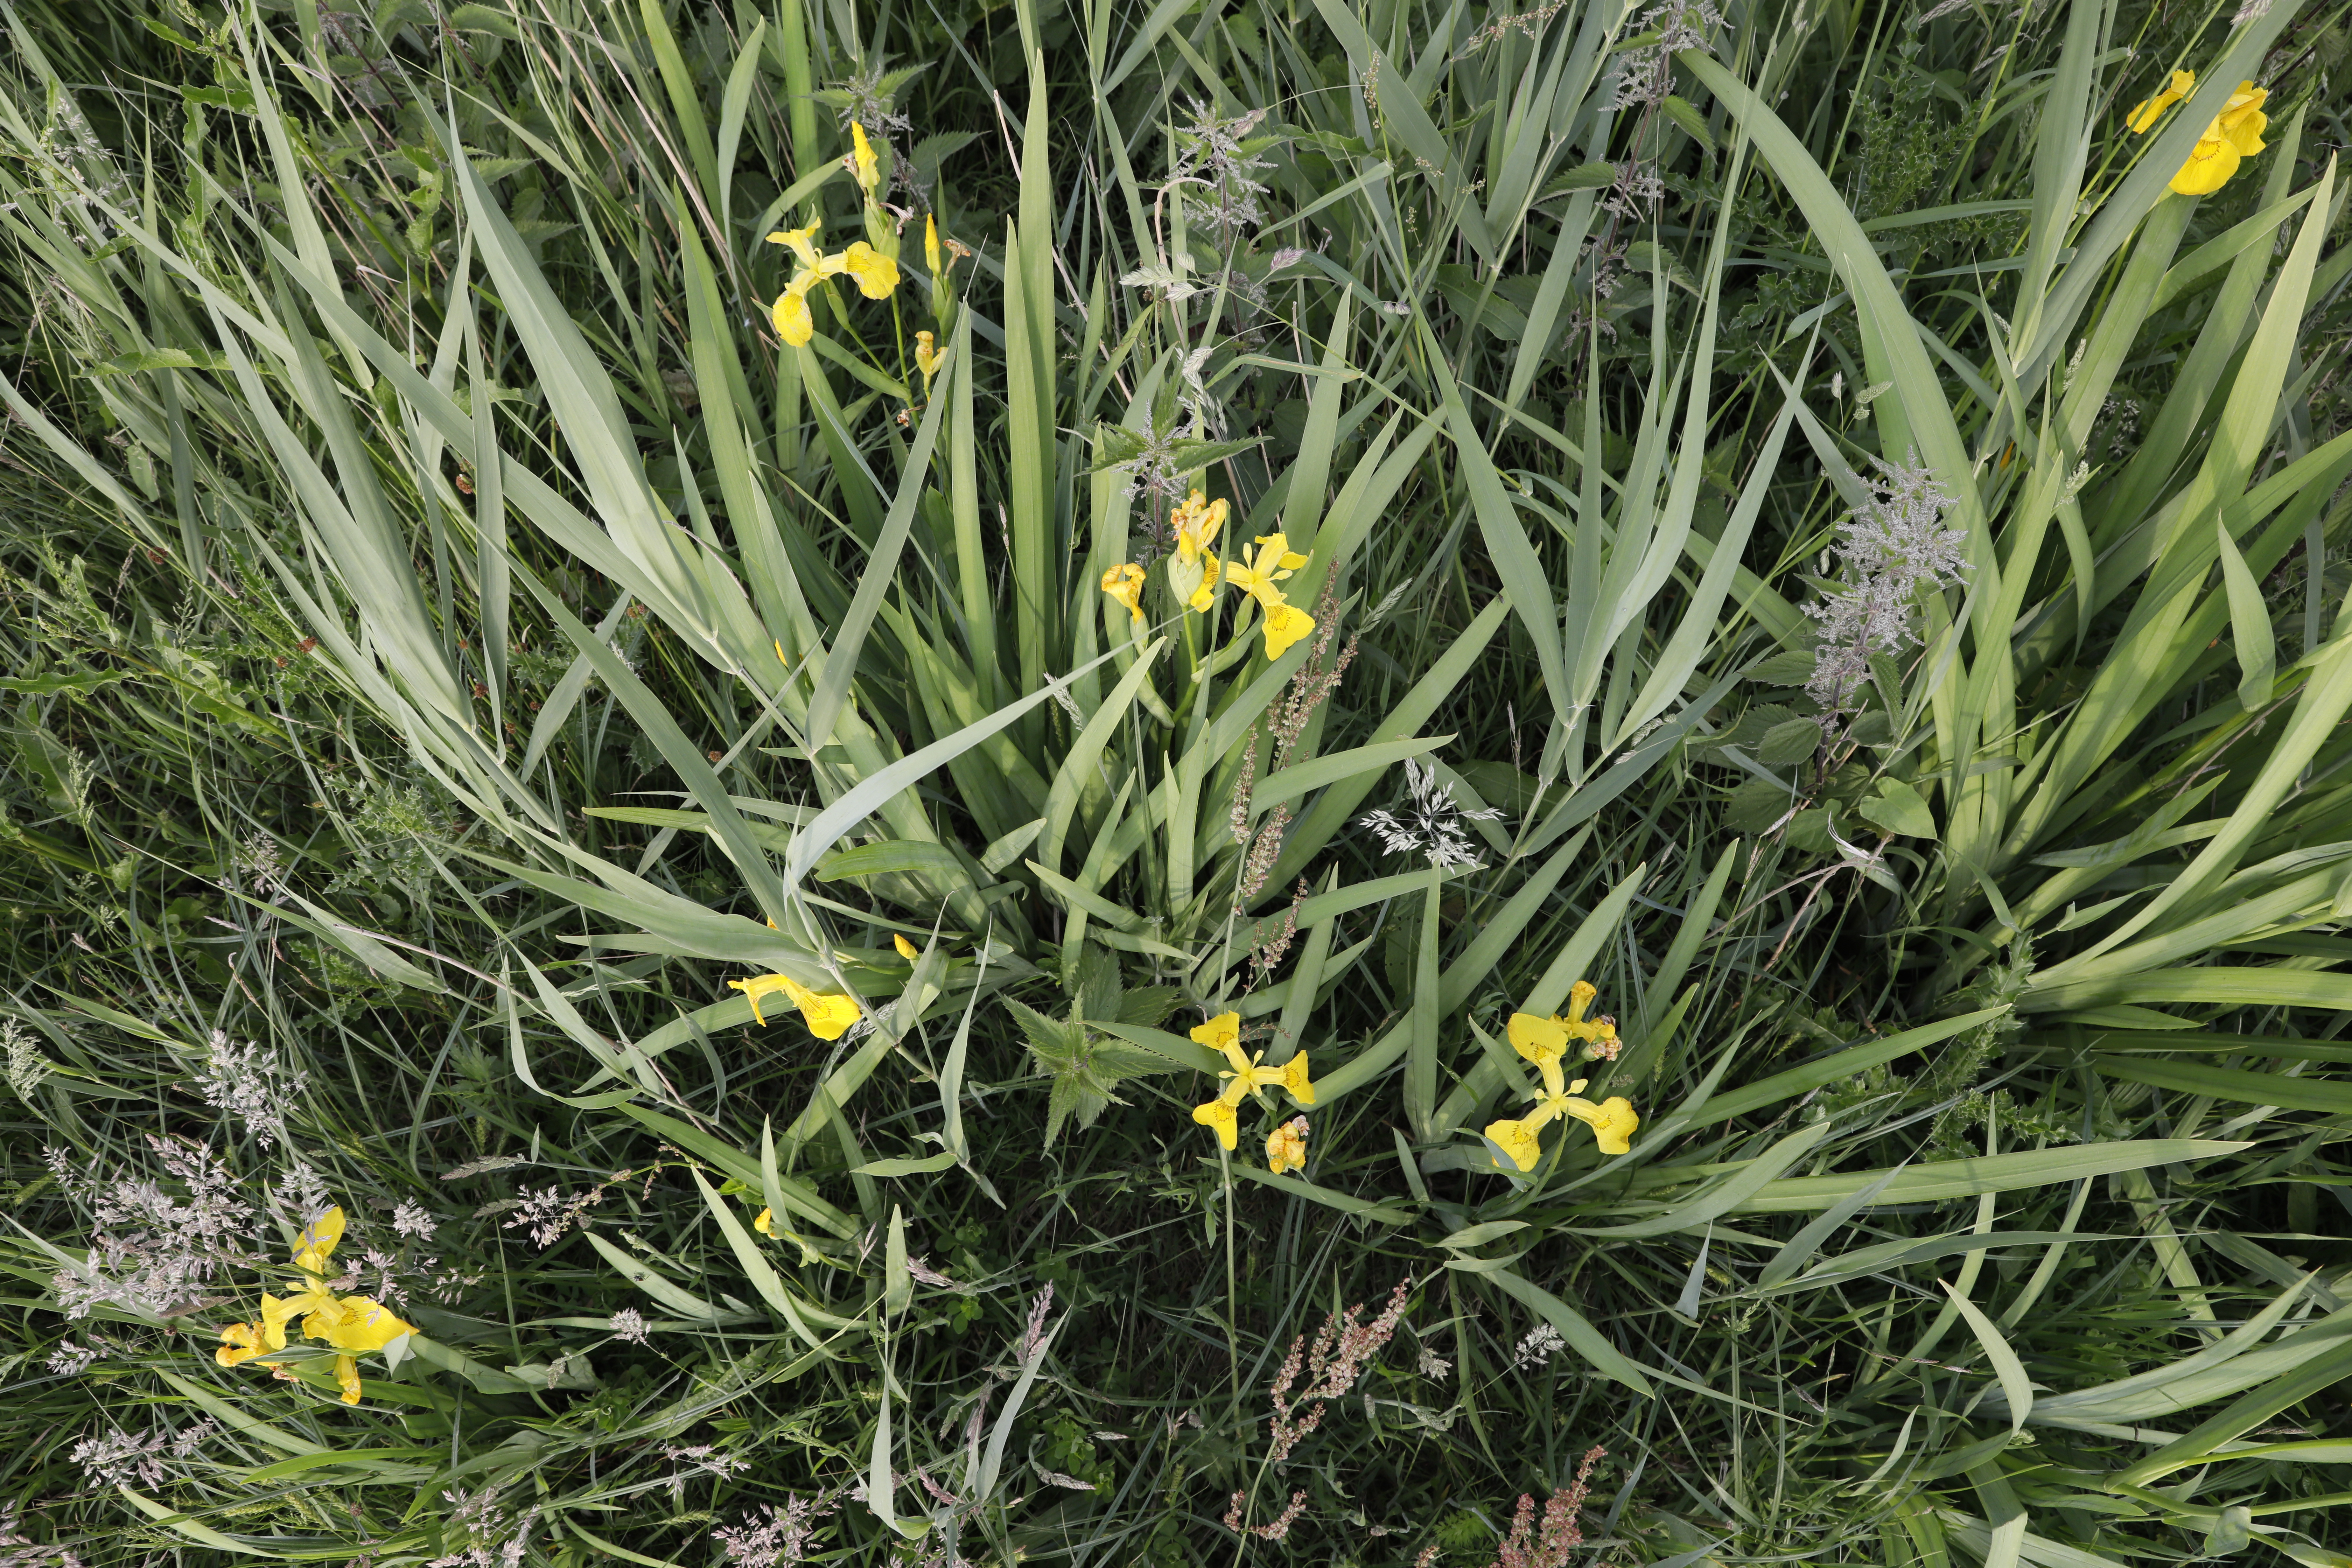
Plant species: Iris pseudacorus